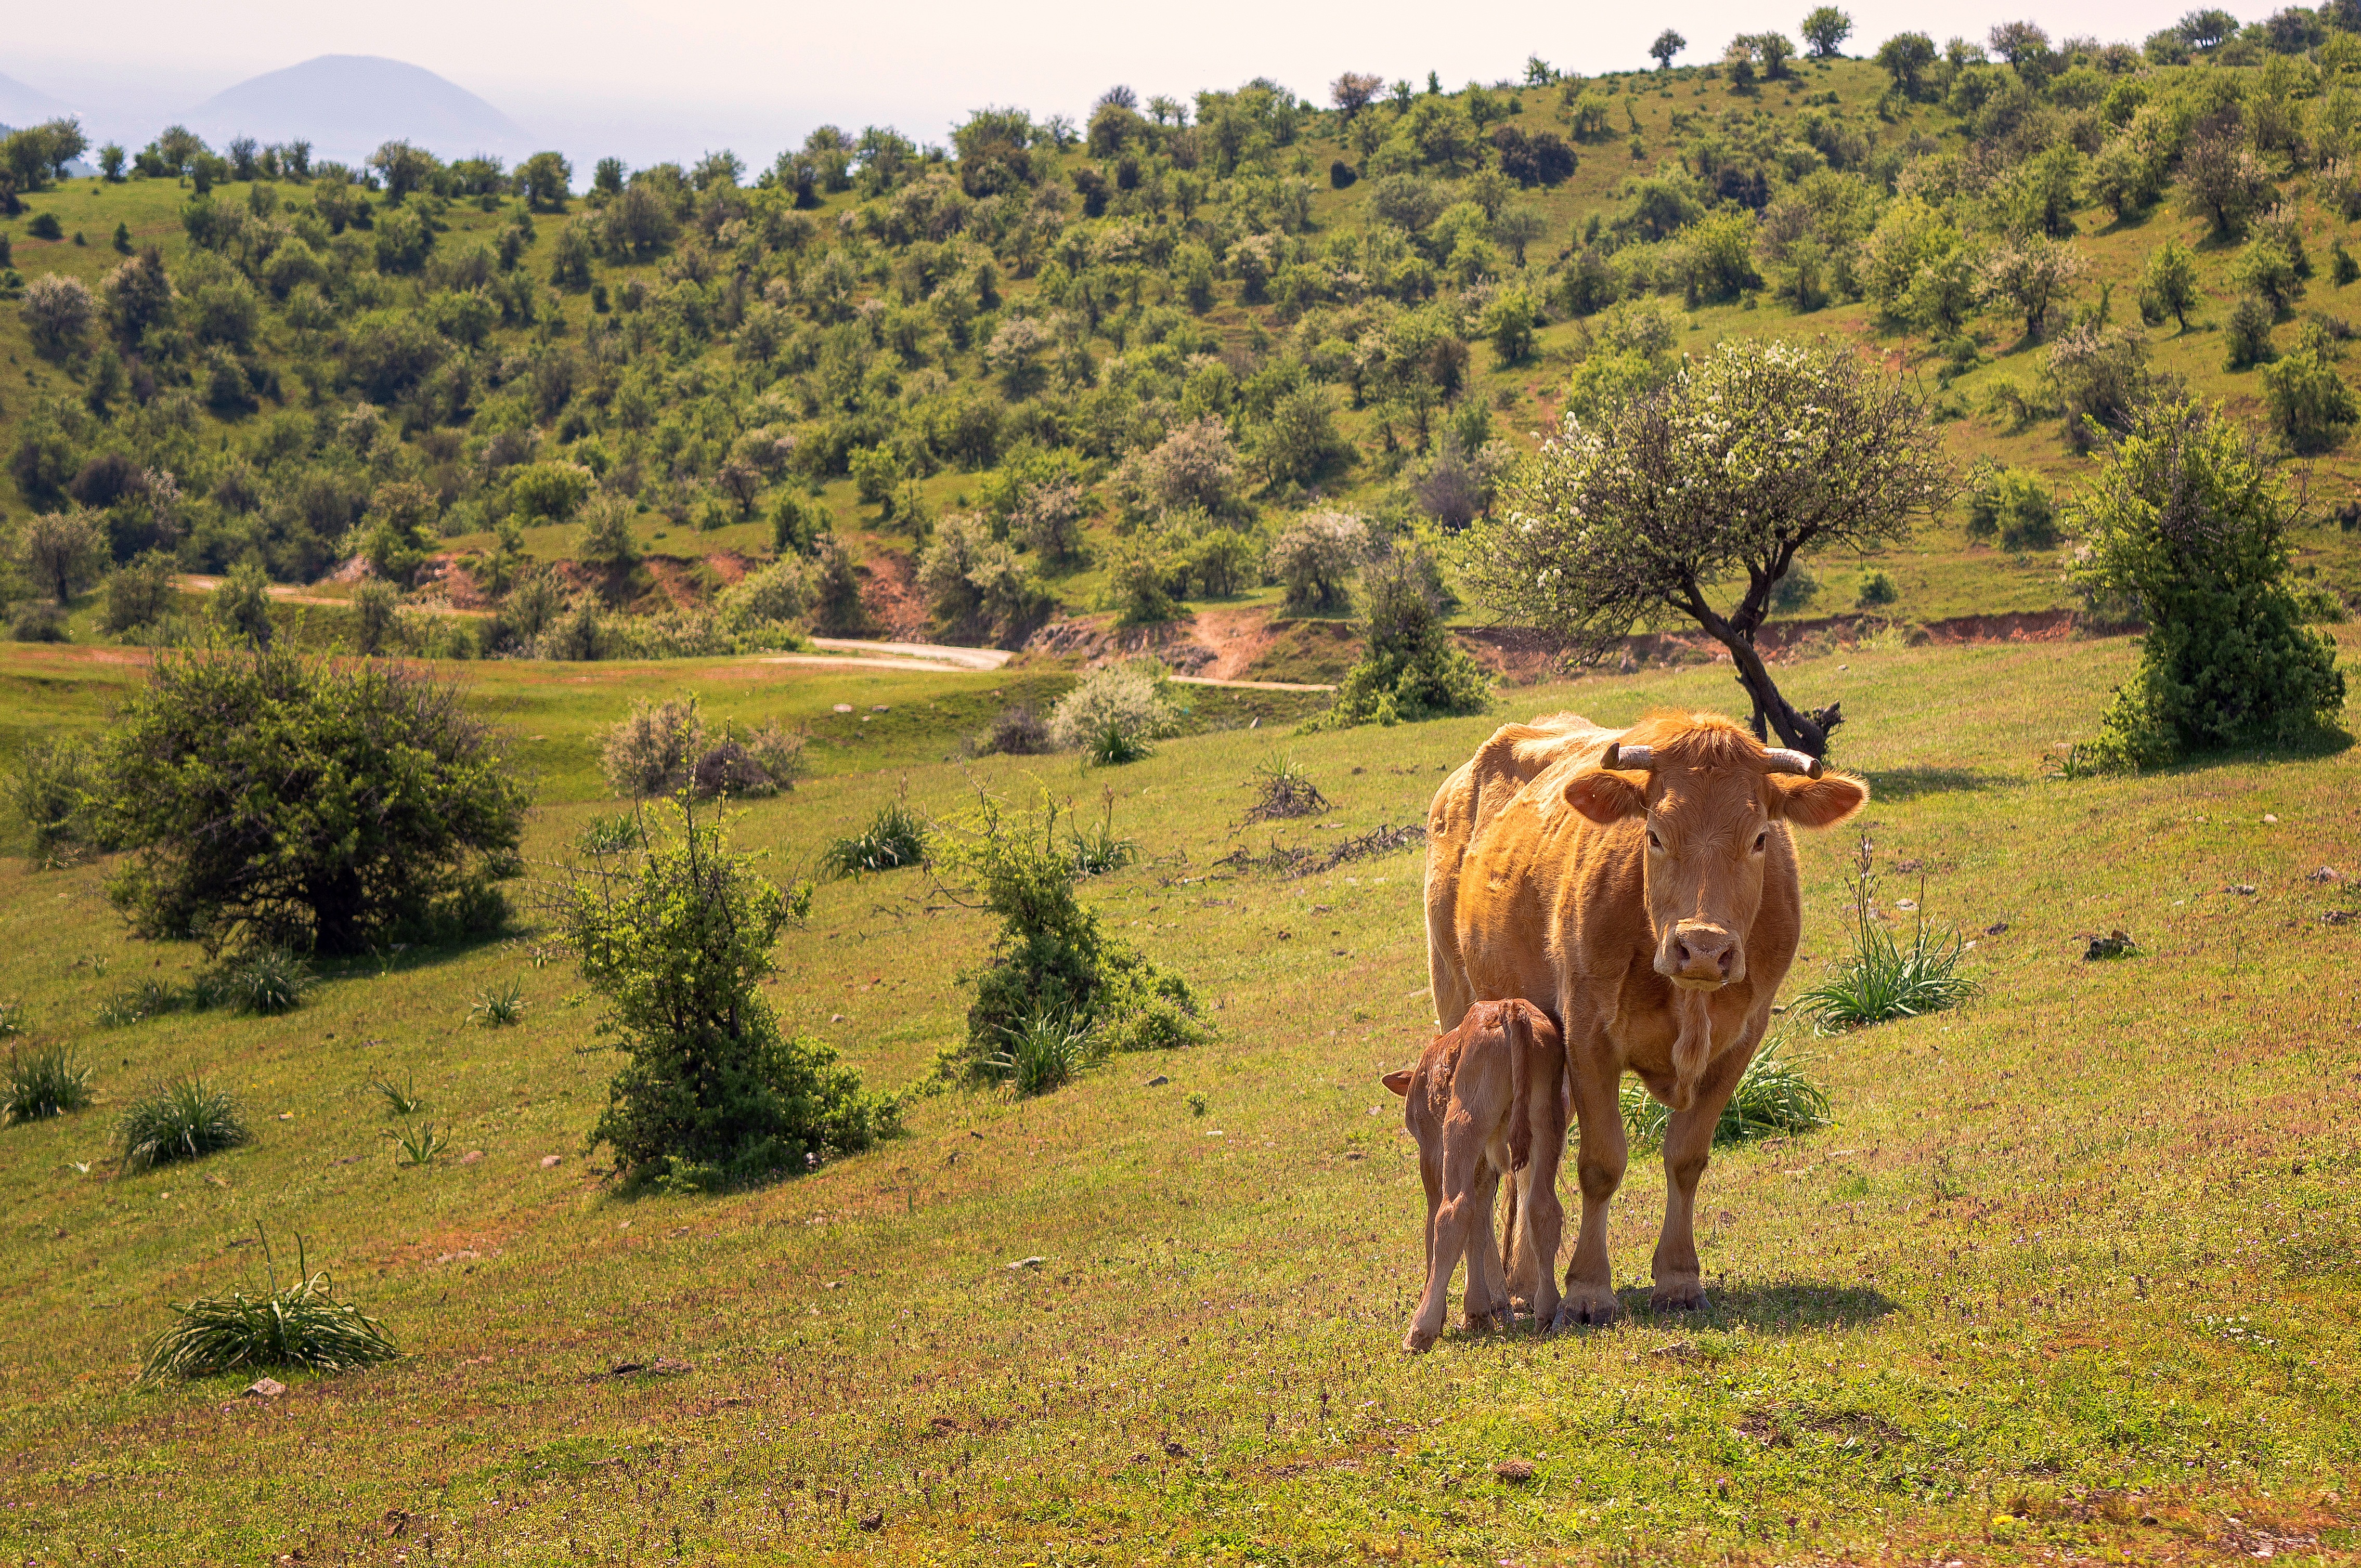
landscape, nature, grass, outdoor, wilderness, field, farm, meadow, prairie, countryside, animal, female, wildlife, environment, green, cow, herd, pasture, grazing, ranch, natural, brown, mammal, agriculture, milk, fauna, savanna, plain, grassland, head, plateau, domestic, habitat, safari, ecosystem, steppe, rural area, natural environment, cattle like mammal